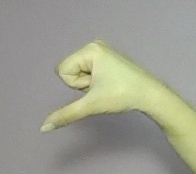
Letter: waw